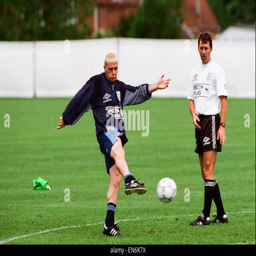
football player practices his shooting during a training session watched by uk constituent country